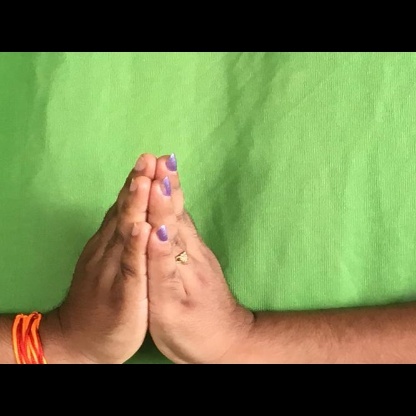
Mudra: Anjali